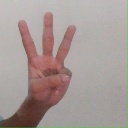
अक्षर: व